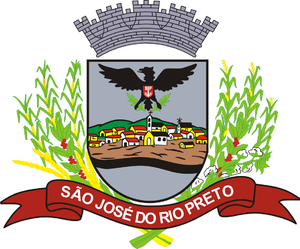
São José do Rio Preto est une ville importante située dans l'État de São Paulo, au Brésil. La ville compte plus de 415 000 habitants. Son économie diversifiée et sa bonne qualité de vie l'ont hissé à la 2ᵉ place du classement des villes brésiliennes où il fait bon vivre.